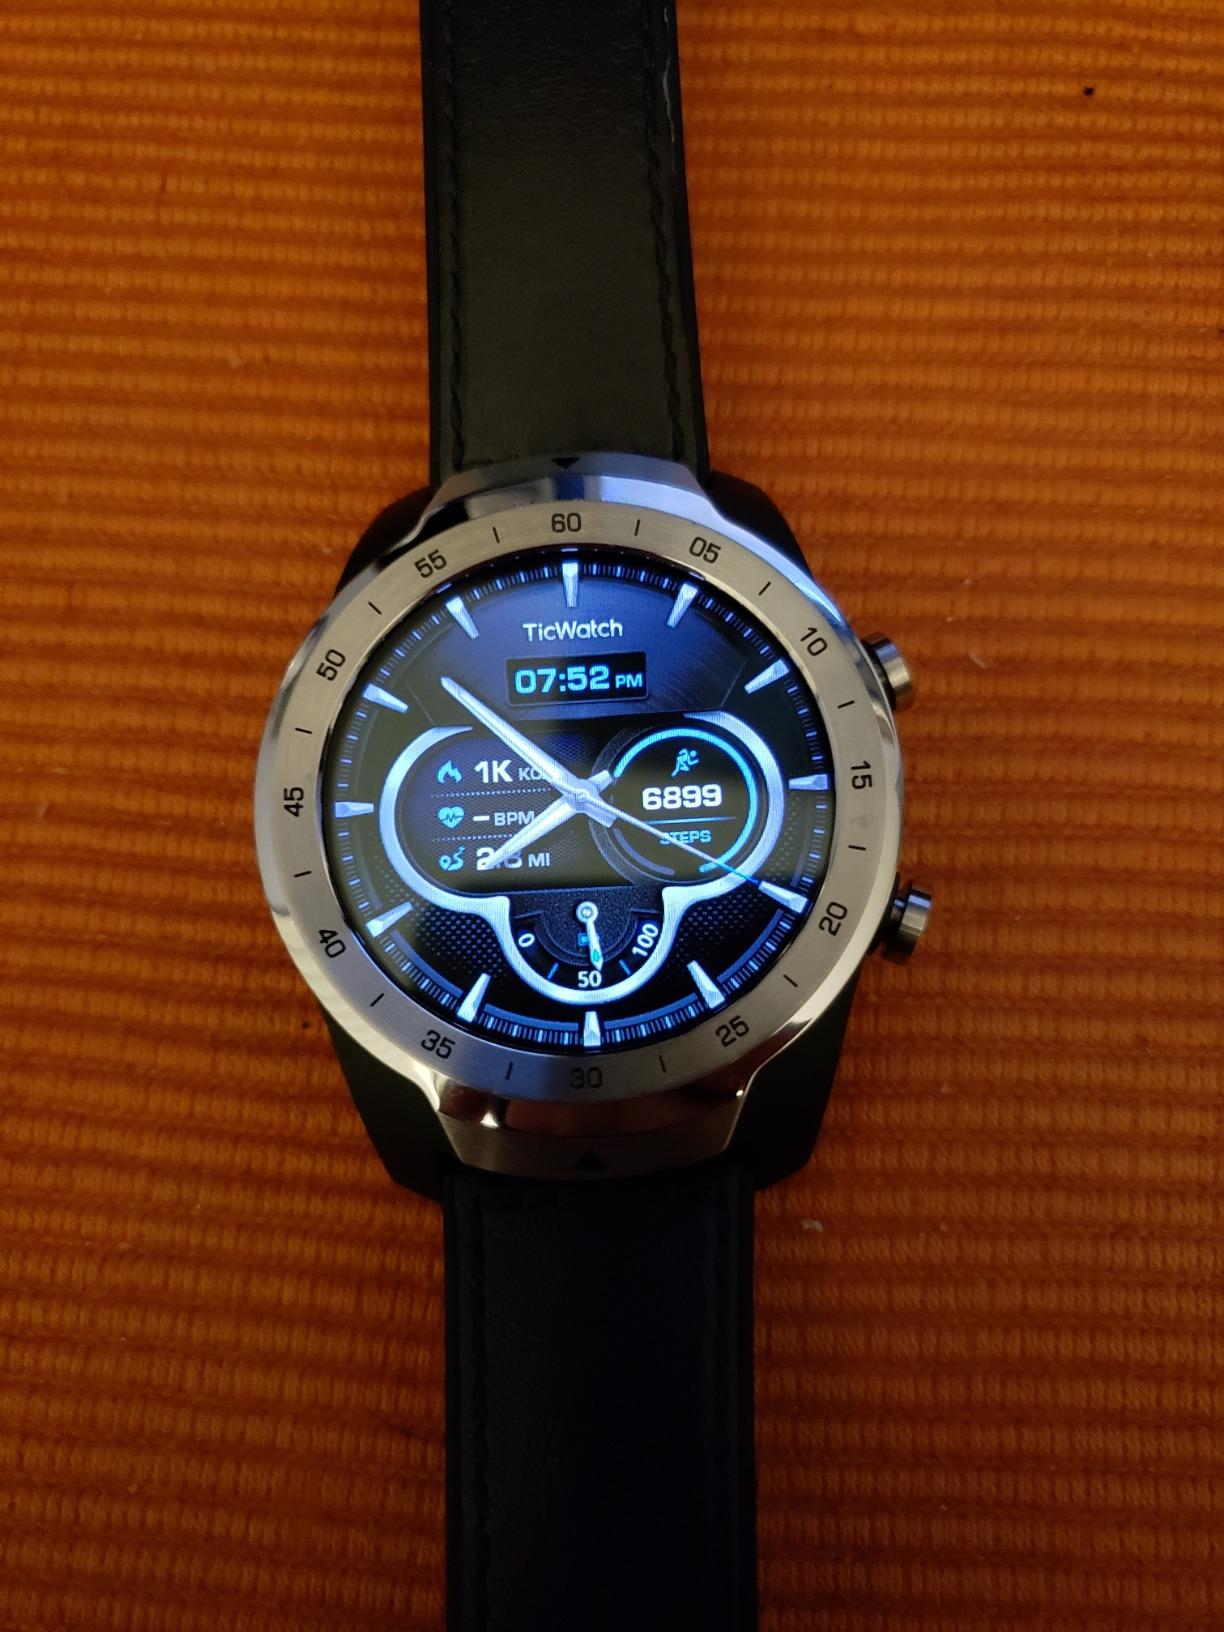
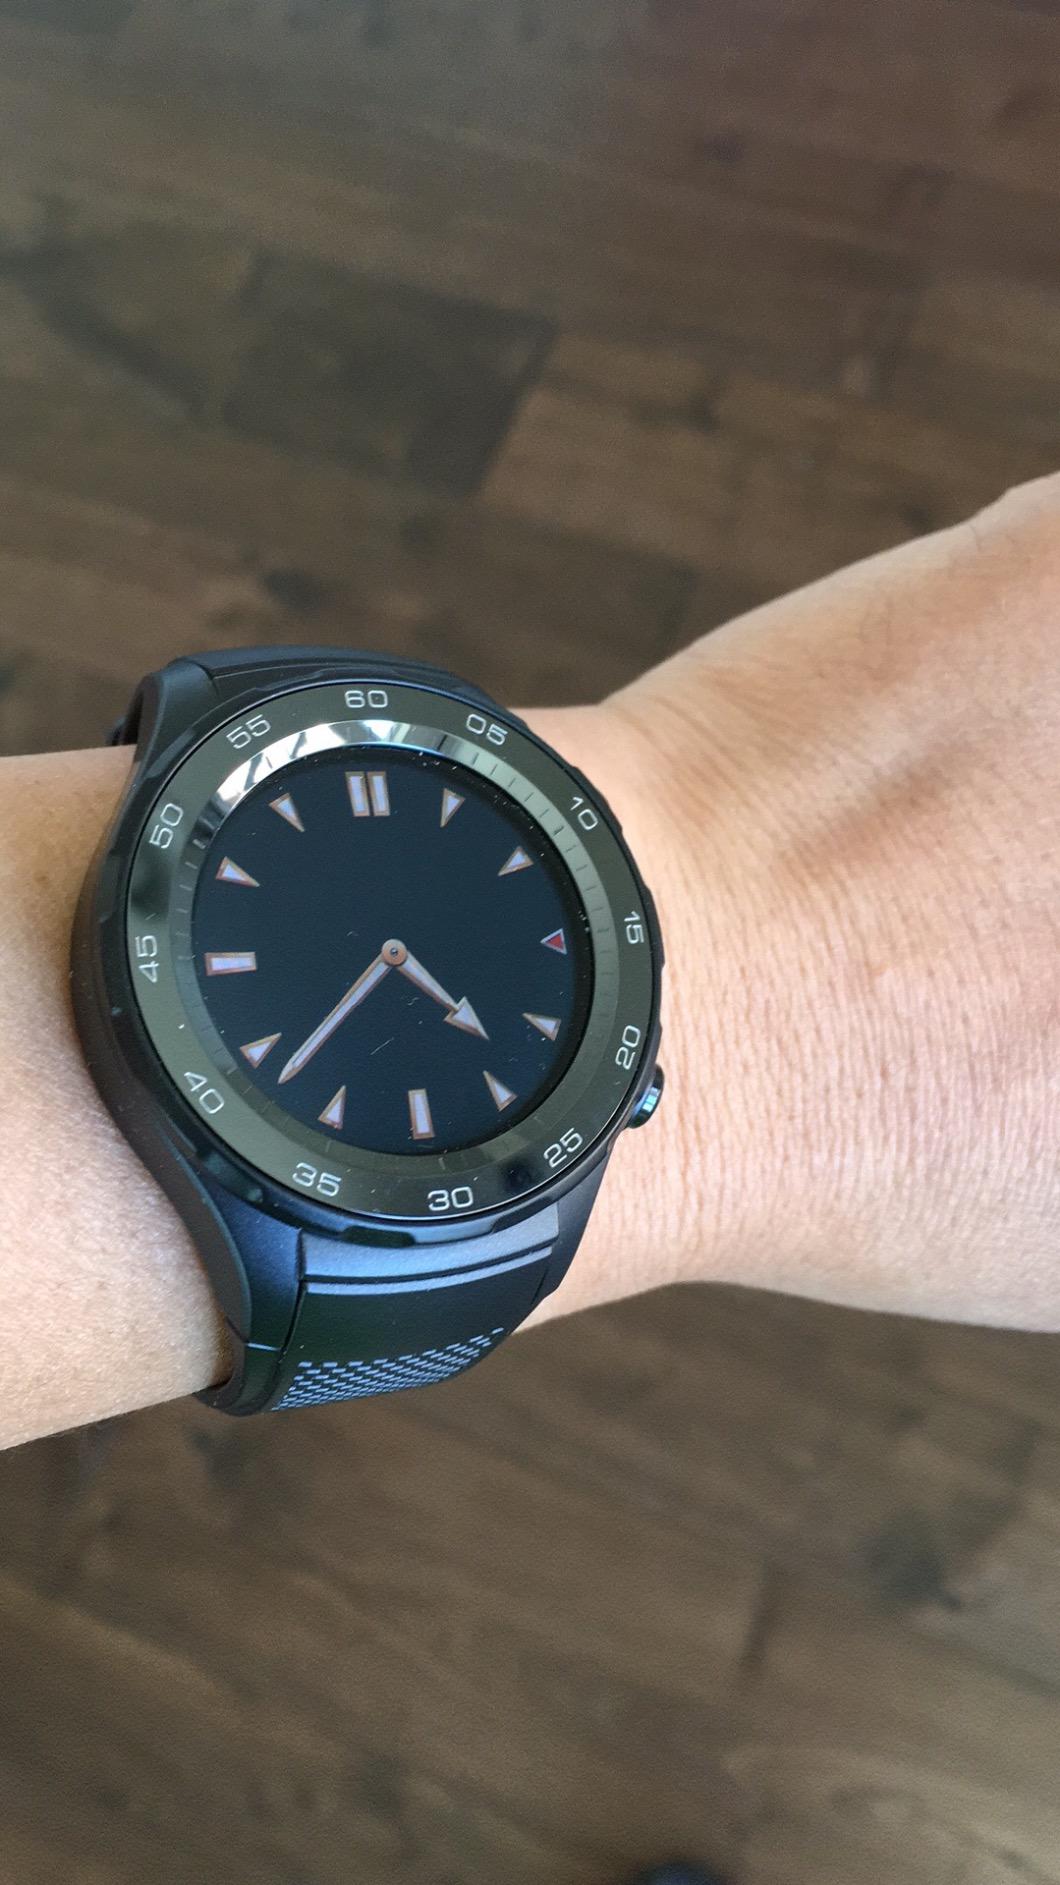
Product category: smartwatch
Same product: no